Beretta M9

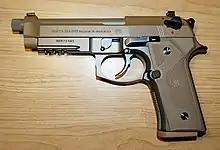
Beretta M9A3 (earth-tone finish)

The M9 was further updated to M9A3 (the M9A2 concept never went into production) in 2015. The main updates to M9A3 were: